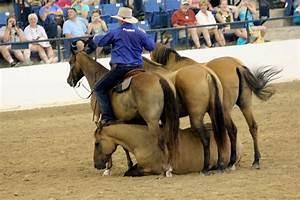
horse